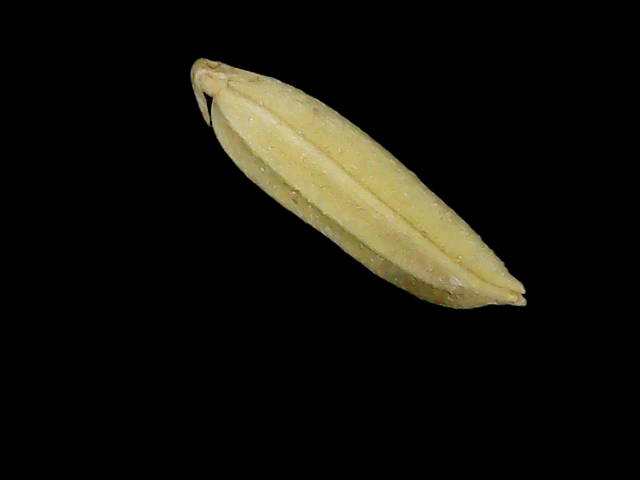
Rice variety: Bd85